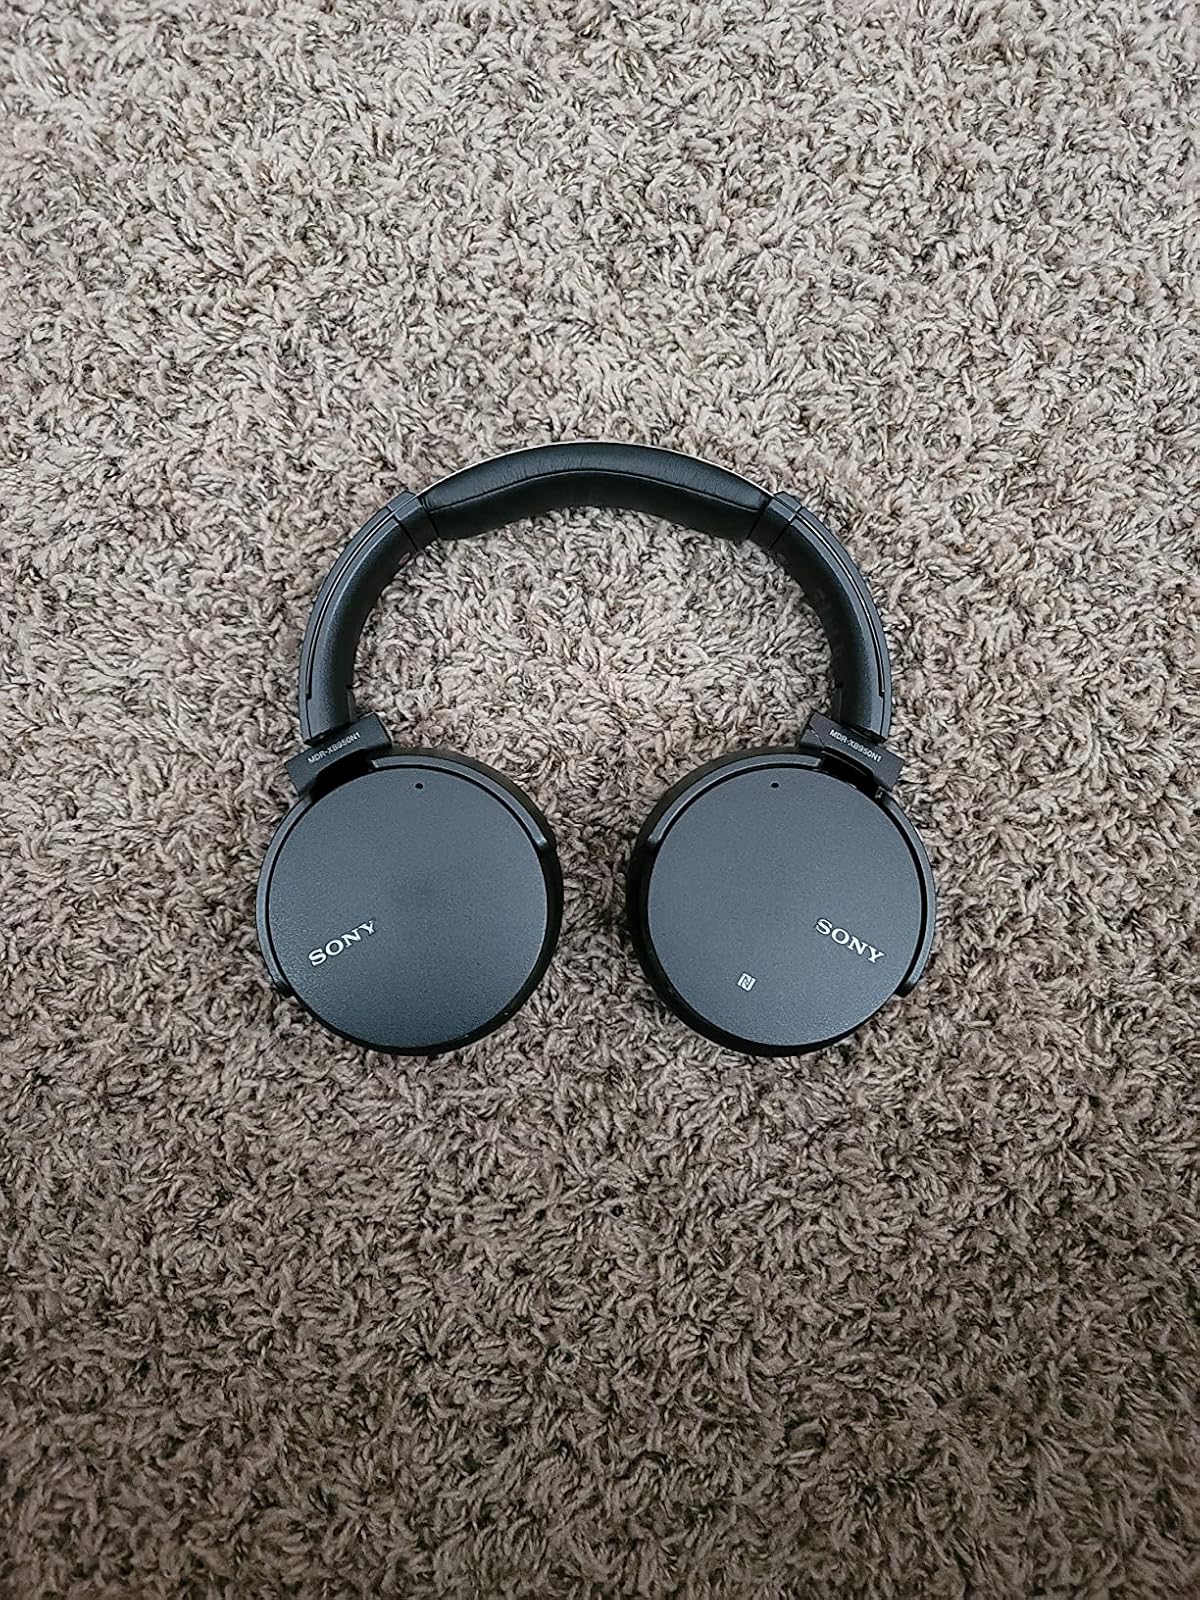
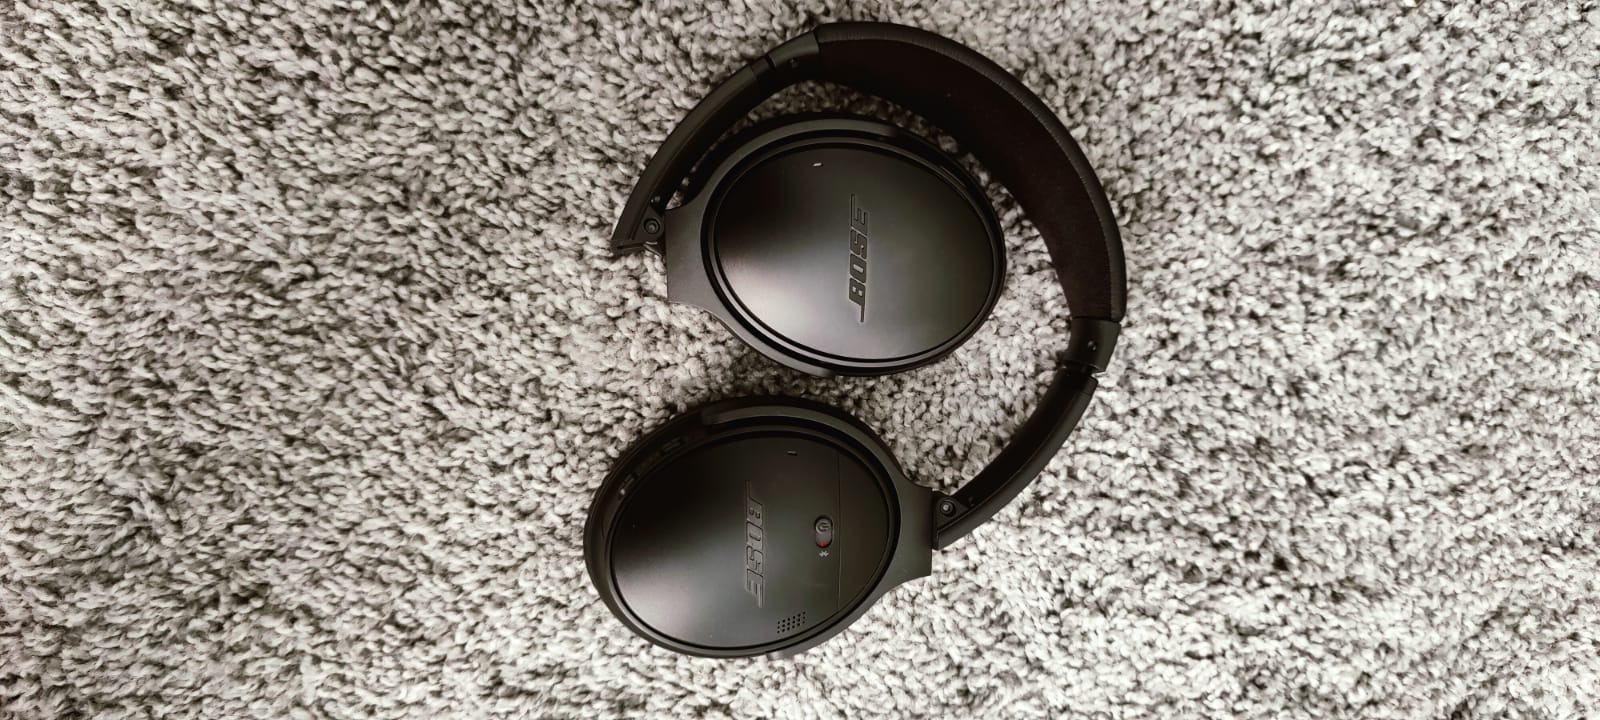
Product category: headphones
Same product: no